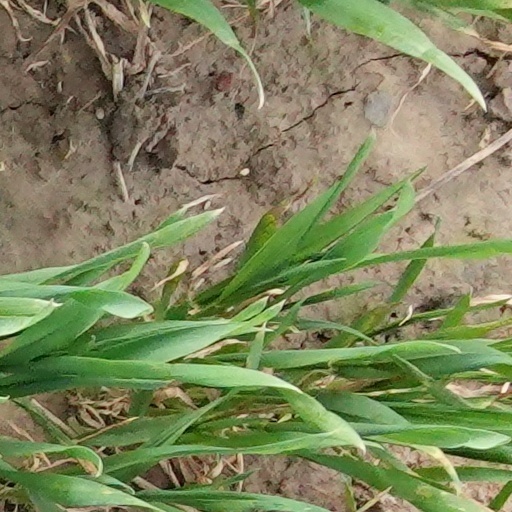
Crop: wheat